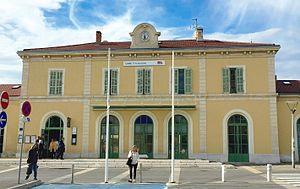
Bâtiment voyageurs de la gare SNCF d'Aubagne
La gare d'Aubagne est une gare ferroviaire française de la ligne de Marseille-Saint-Charles à Vintimille, située à proximité du centre ville d'Aubagne, dans le département des Bouches-du-Rhône en région Provence-Alpes-Côte d'Azur.